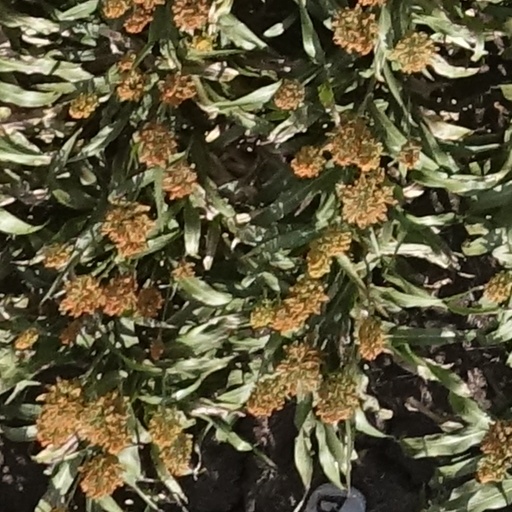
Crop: sorghum